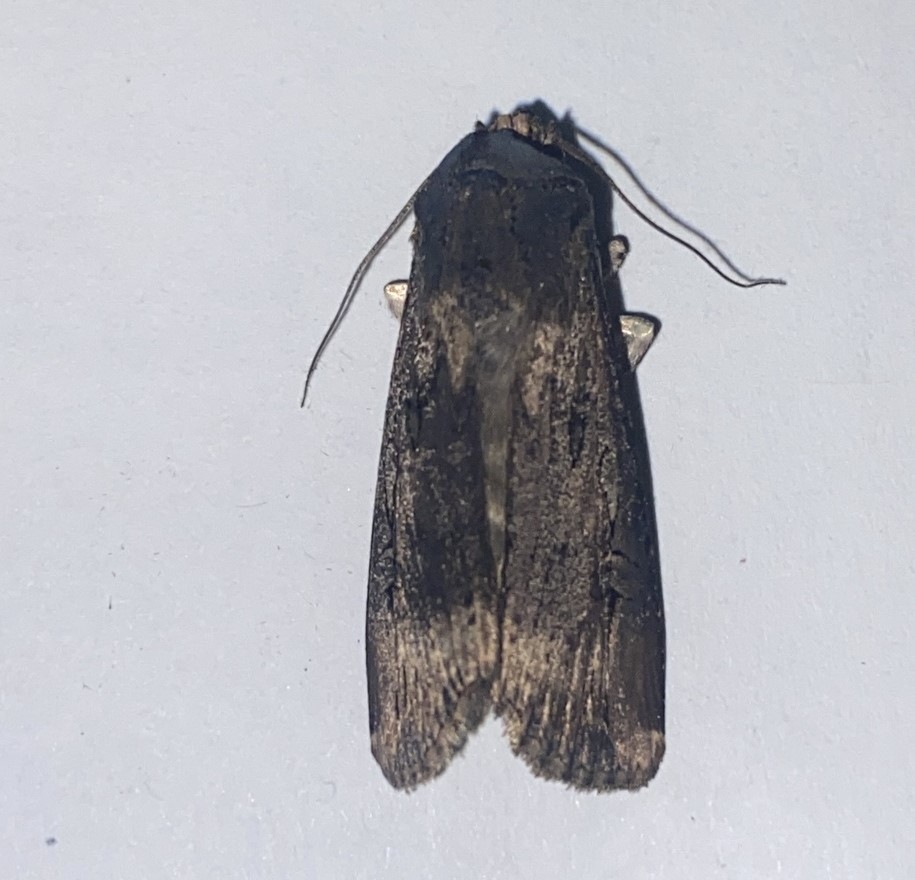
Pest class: cutworms